Levantine pottery

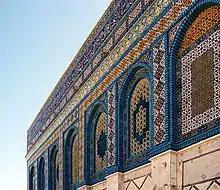
Tiles on the Dome of the Rock, in Jerusalem

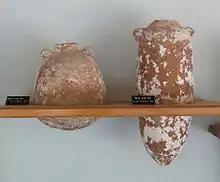
Palestinian amphorae in Bodrum Castle, Turkey

Pottery and ceramics have been produced in the Levant since prehistoric times.